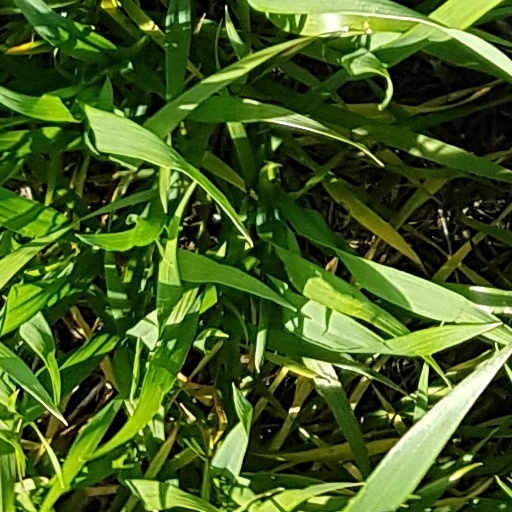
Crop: wheat